Joe Lieberman

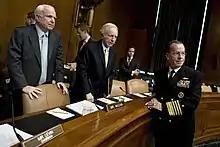
Senators Lieberman and John McCain talk with Navy Adm. Mike Mullen, chairman of the Joint Chiefs of Staff before a Senate Armed Services Committee hearing, 2010.

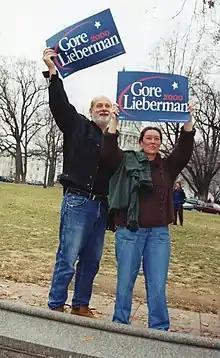
Supporters for the Gore–Lieberman ticket

In August 2000, Lieberman was selected as the nominee for Vice President of the United States by Al Gore, the Democratic Party nominee for president. Among the last round candidates were U.S. senators Bob Graham, John Kerry and John Edwards. The nomination committee was headed by Warren Christopher. Lieberman was the first Jewish candidate on a major political party ticket. Of the vetting process, Lieberman related a conversation in which Christopher told him the background checks would be "like a medical procedure without an anesthesia."